TMEM221

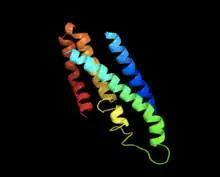
Tertiary structure of TMEM221.

TMEM221 protein is predicted to be composed of approximately 58% random coil, 20% alpha helix, and 22% extended strand. The tertiary structure is predicted to have three disulfide bridges between conserved cysteines that are in the non-cytoplasmic regions as well as one crossing between the non-cytoplasmic region and the second transmembrane region.